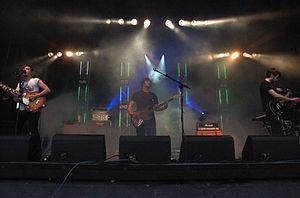
The Automatic, aussi connu sous le nom de The Automatic Automatic aux États-Unis est un groupe d'indie pop britannique, originaire de Cardiff, dans le Pays de Galles. À l'origine, ils s'appelaient White Rabbit, ils se sont renommés The Automatic, la musique étant selon eux l'antidote à la vie automatique.